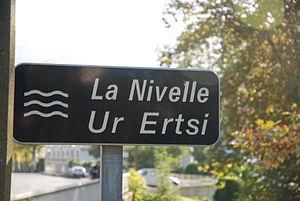
Ascain est une commune française située dans le département des Pyrénées-Atlantiques en région Nouvelle-Aquitaine et frontalière avec l’Espagne au sommet de la Rhune, ultime sommet pyrénéen occidental situé à six kilomètres de la côte atlantique. Elle s’est développée sur la Nivelle, court fleuve qui naît en Espagne et qui draine une partie du Pays basque intérieur.
La Nivelle est un fleuve côtier franco-espagnol du Pays basque, qui se jette dans le Golfe de Gascogne.
En signalisation routière française, les panneaux de localisation ont pour objet d’informer l’usager de la route ou du lieu sur lequel il se trouve. Leur codification commence par un E.